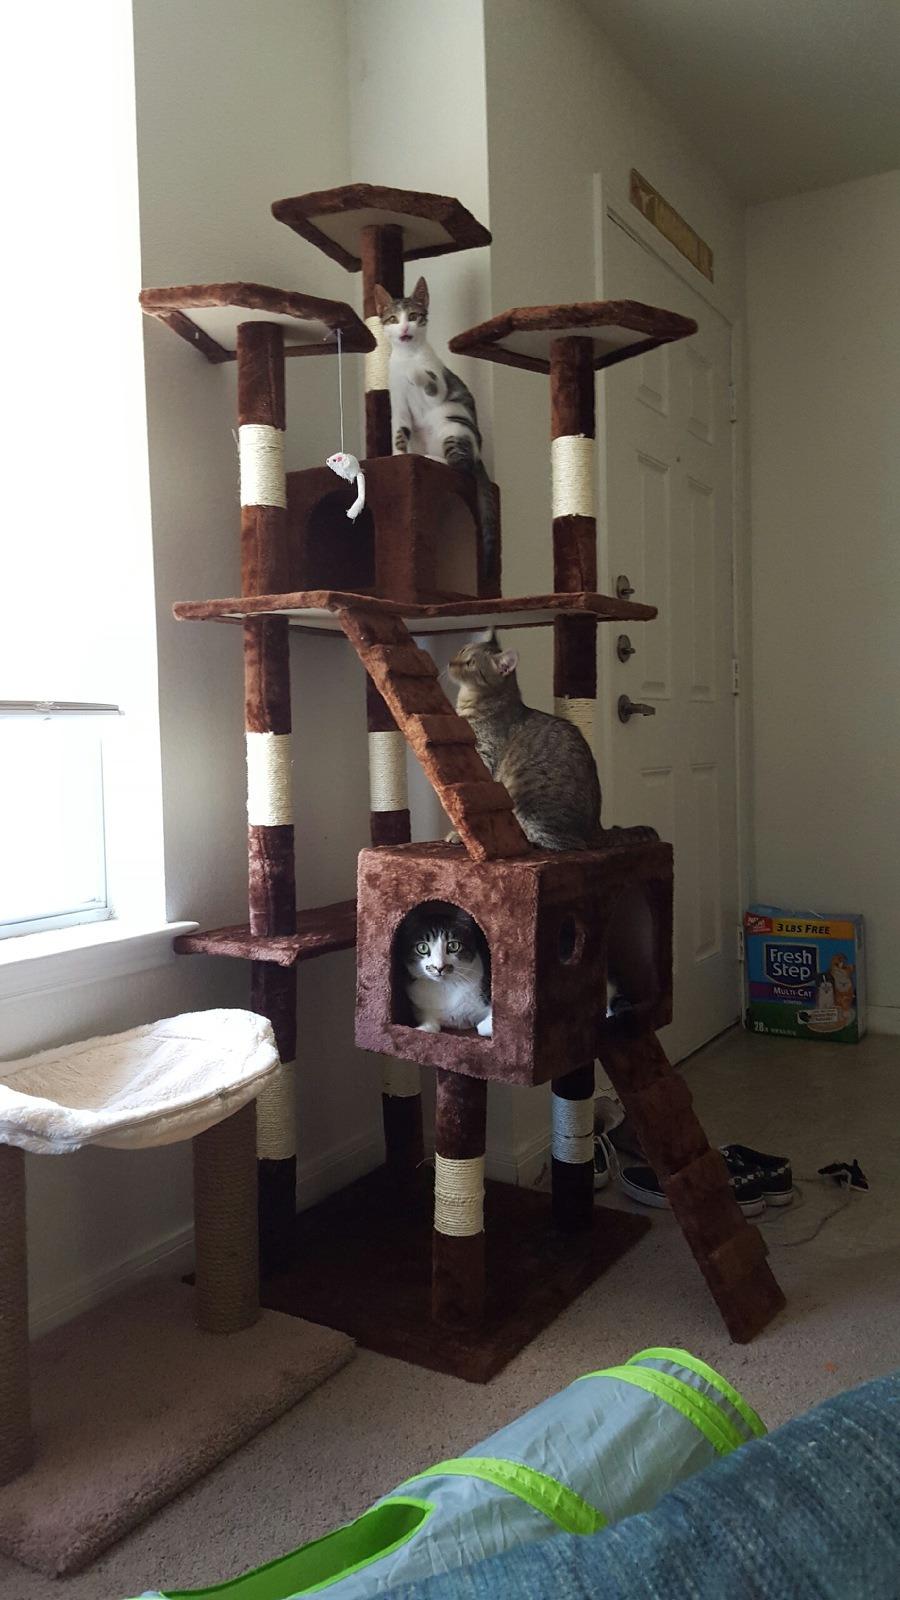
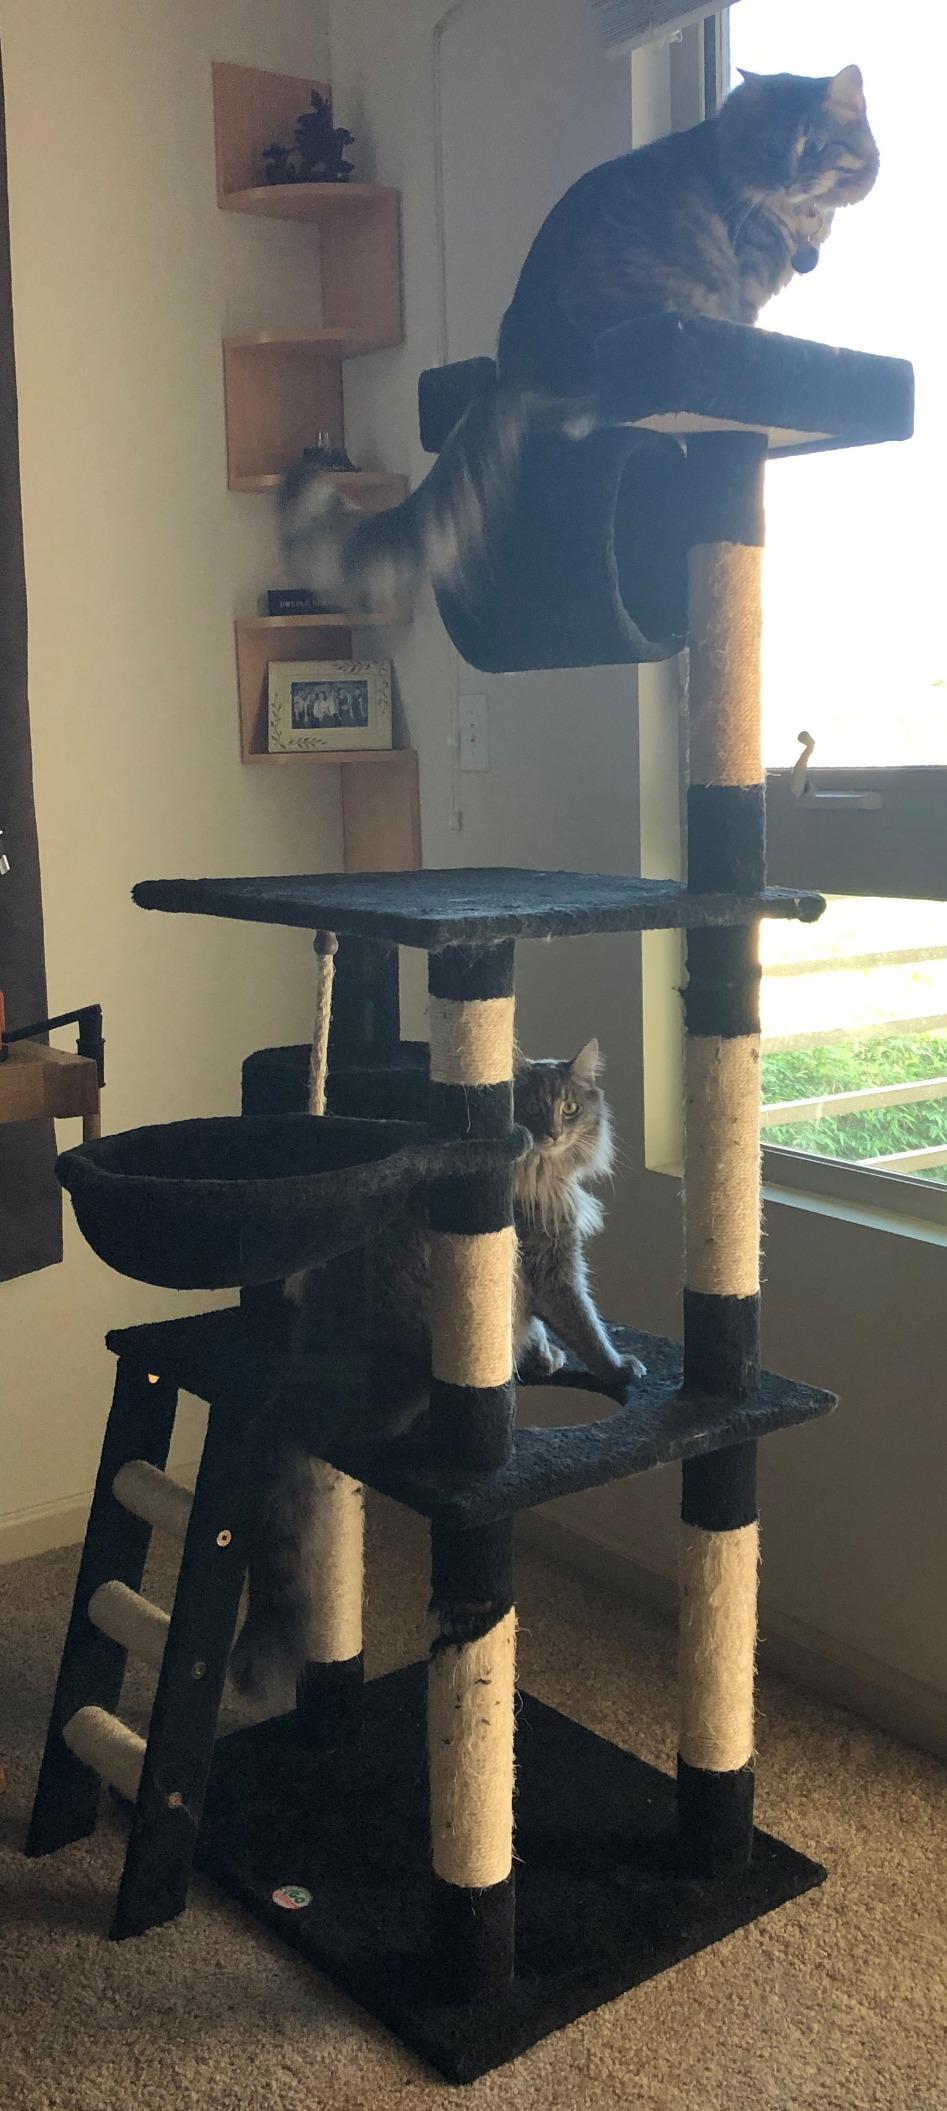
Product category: items_cat tree
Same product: no